Crossing-the-bridge noodles
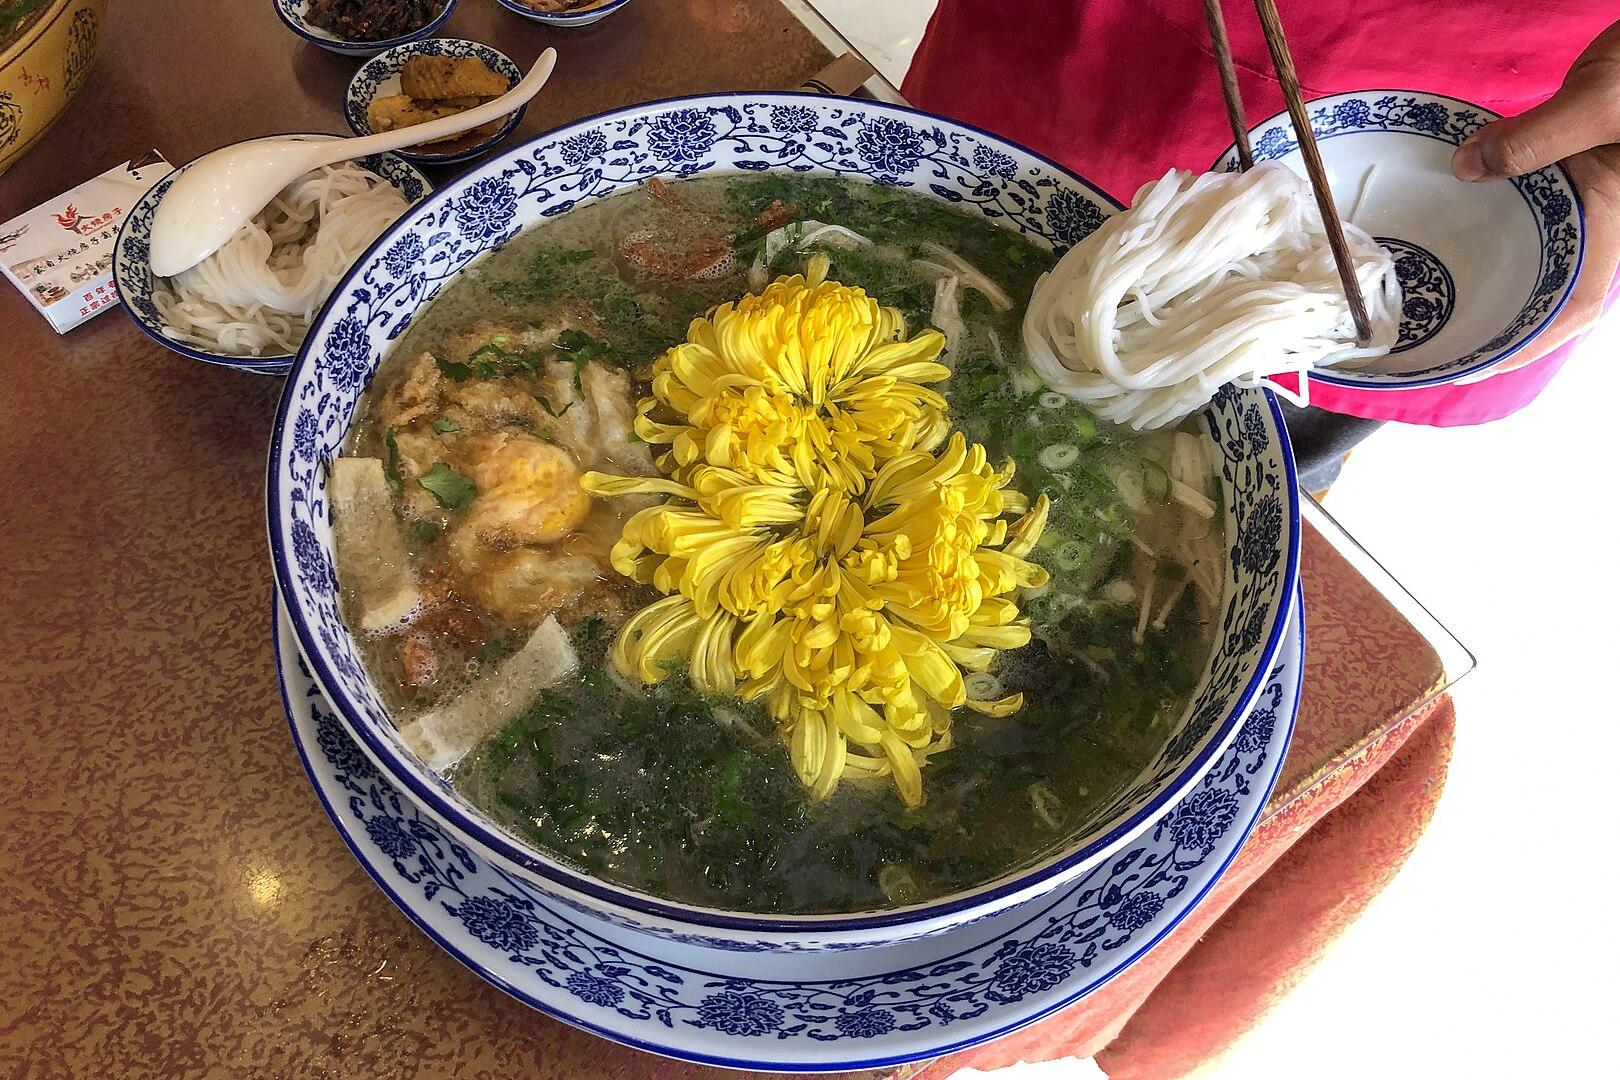
Also known as:
fi - Finnish: Guoqiao mixian
fr - French: Nouilles qui traversent le pont
ja - Japanese: 過橋米線
jv - Javanese: Mi nyebrang kreteg
yue - Cantonese: 過橋米線
zh - Chinese: 过桥米线
Category: noodle (noodle soup, rice noodle)
Cuisine: Chinese
Associated cuisines: Chinese
Area: Yunnan
Countries: China
Region: Eastern Asia, , , ,
The dish is served with a large bowl of boiling hot broth and soup. The soup is made with chicken, pork bone and seasoning, such as Chinese star anise and ginger. The soup ingredients are served on a cutting board or plate and include raw Vegetable and lightly cooked meats. Common ingredients include thin slices of ham, chunks of chicken, chicken skin, strips of bean curd sheets, chives, sprouts, and rice noodles.